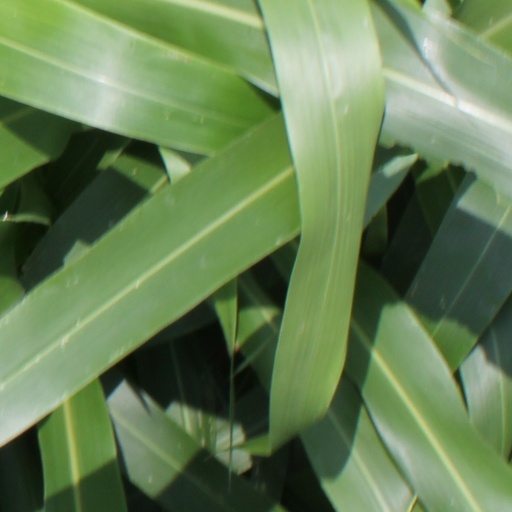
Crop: sorghum